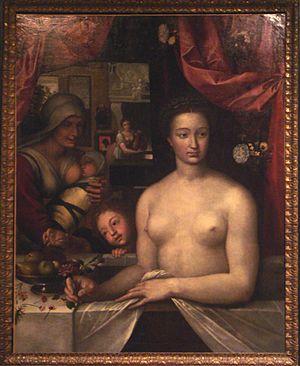
Gabrielle d'Estrées, née au château de Cœuvres en 1573, et morte à Paris dans la nuit du 9 au 10 avril 1599, est la maîtresse et favorite d’Henri IV de 1591 jusqu'à sa mort.